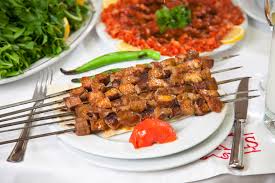
Yemek: kebap